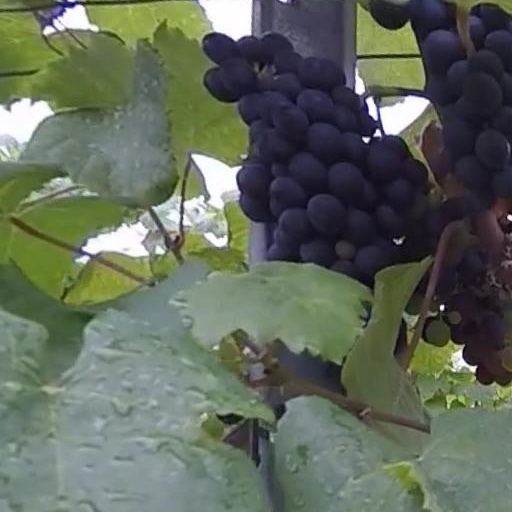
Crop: grape